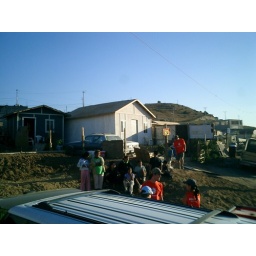
building houses in tijuana 14